Il Giallo Mondadori

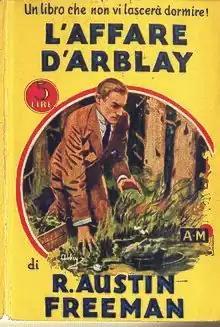
Cover of the Italian translation of the novel "The D'Arblay Mystery" by Richard Austin Freeman, published at no. 23 of the series in 1931.

Il Giallo Mondadori is an Italian series of mystery/crime novels published by Arnoldo Mondadori Editore since 1929.